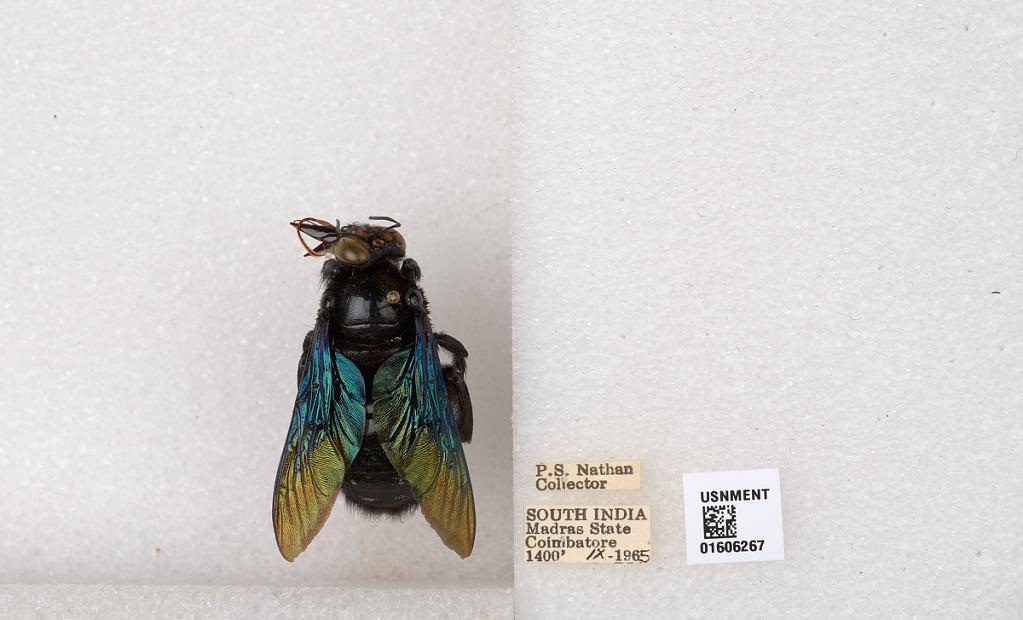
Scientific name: Xylocopa (Biluna) auripennis auripennis Lepeletier
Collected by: P. Nathan
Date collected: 1965-9-1
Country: India
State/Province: Tamil Nadu
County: Coimbatore
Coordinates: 10.9955, 76.9034